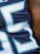
Number: 5